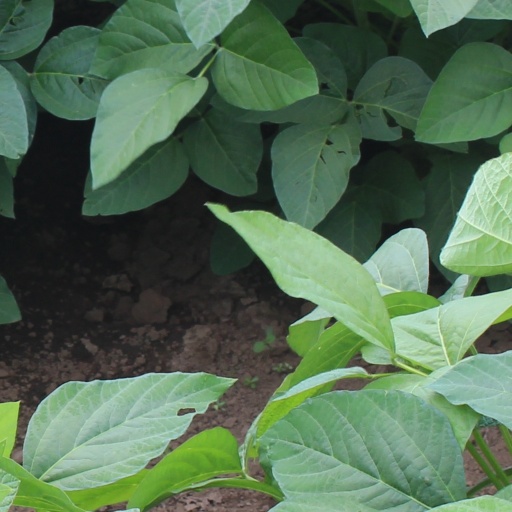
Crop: soybean